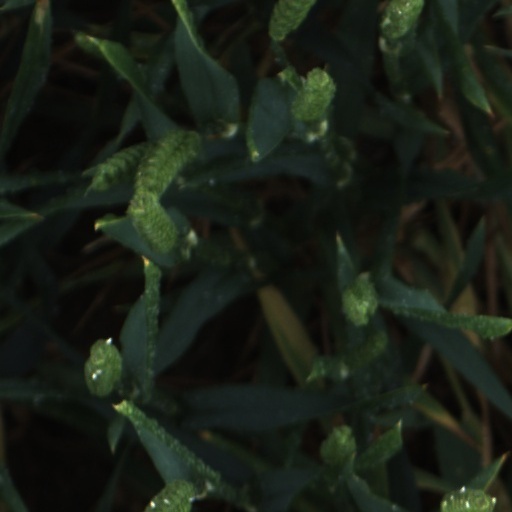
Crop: wheat